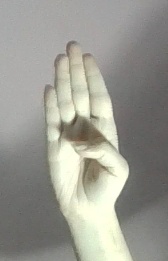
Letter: kaaf